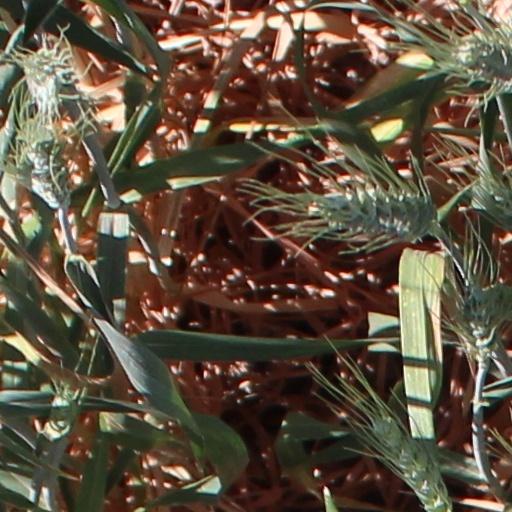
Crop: wheat